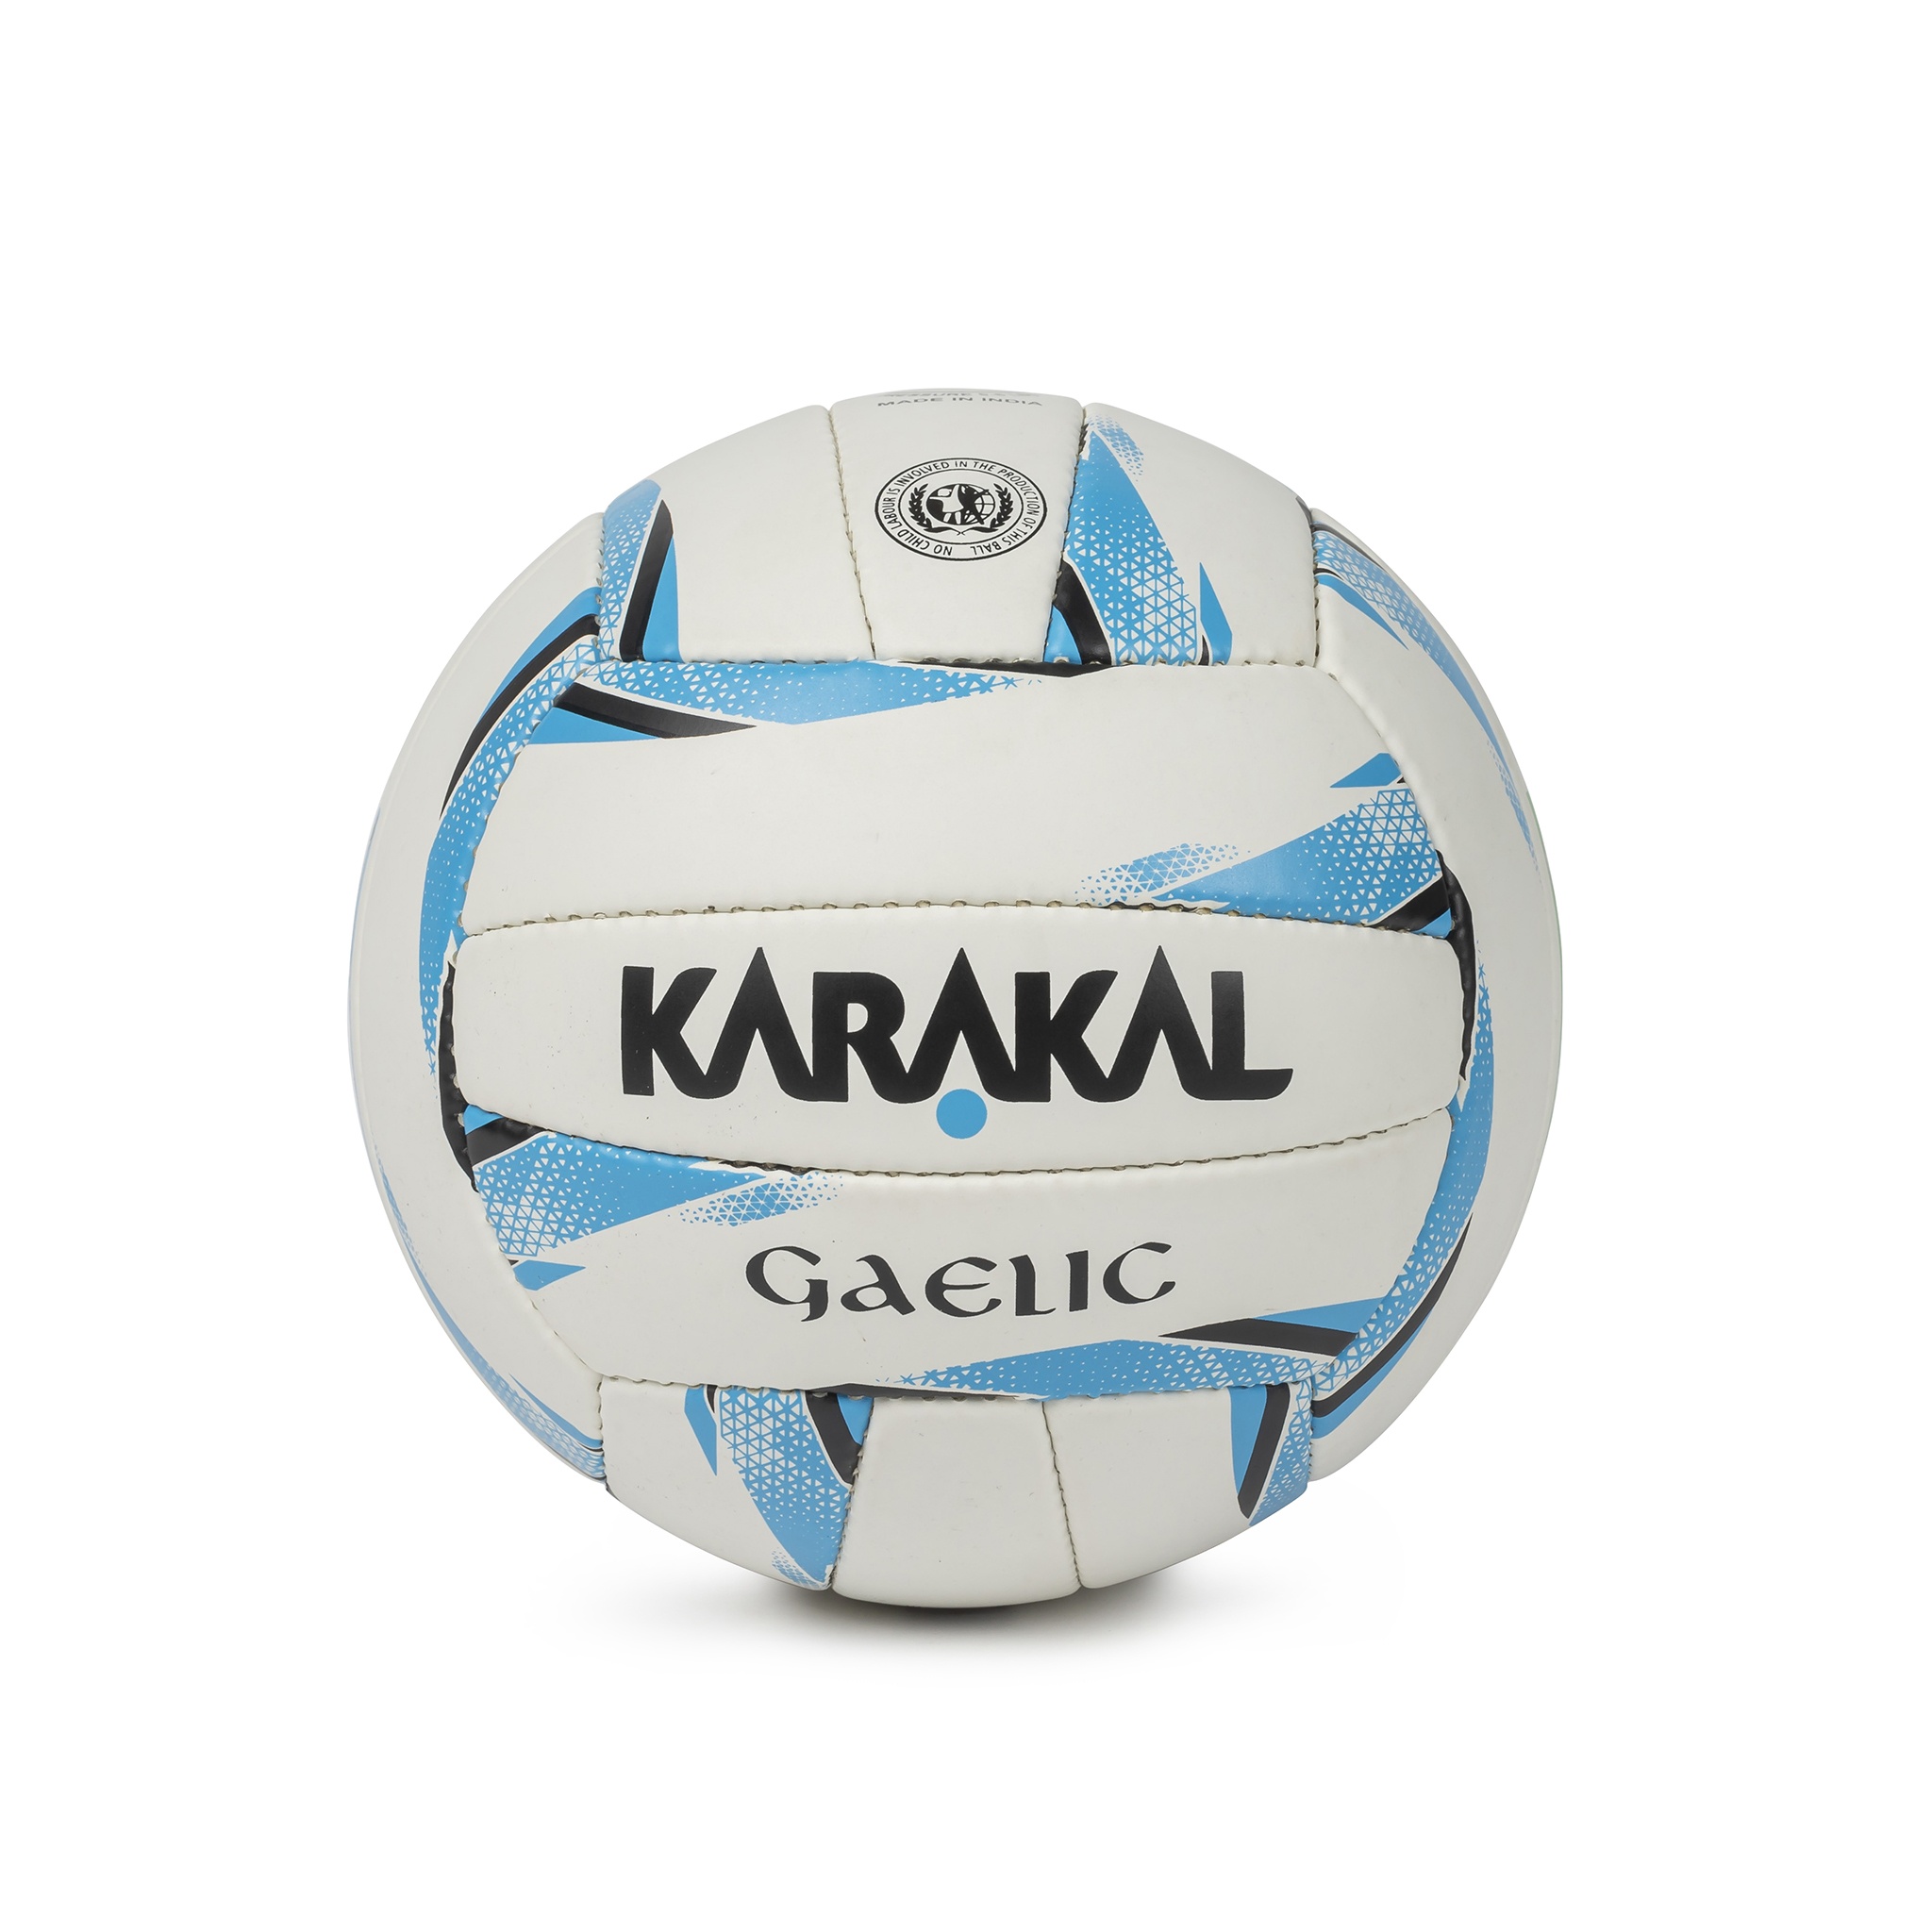
karakal First Touch Ball
The Karakal First Touch Ball is designed specifically for young children aged 6 to 8 years, making it an ideal starter football for budding players. Crafted from soft-touch synthetic leather, this ball offers a comfortable feel and is gentle on young hands and feet. Tailored to meet GAA Go Games specifications, it ensures that young athletes can develop their skills with equipment suited to their age and level. Whether for training sessions, practice at home, or participation in Go Games, the Karakal First Touch Ball provides the perfect balance of durability and softness for young players. For Club Orders please email: info@karakal.ie
Brand: Karakal Ireland
Category: Sporting Goods > Athletics > Soccer > Soccer Balls